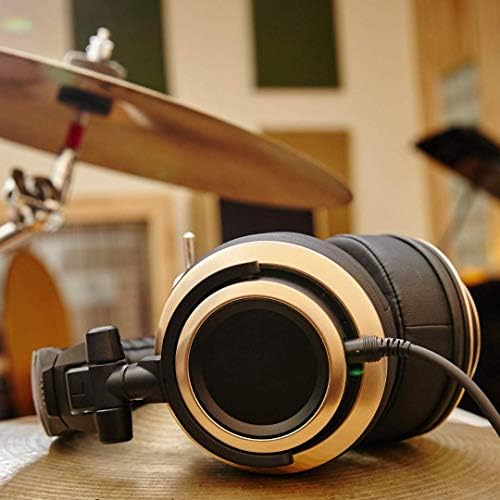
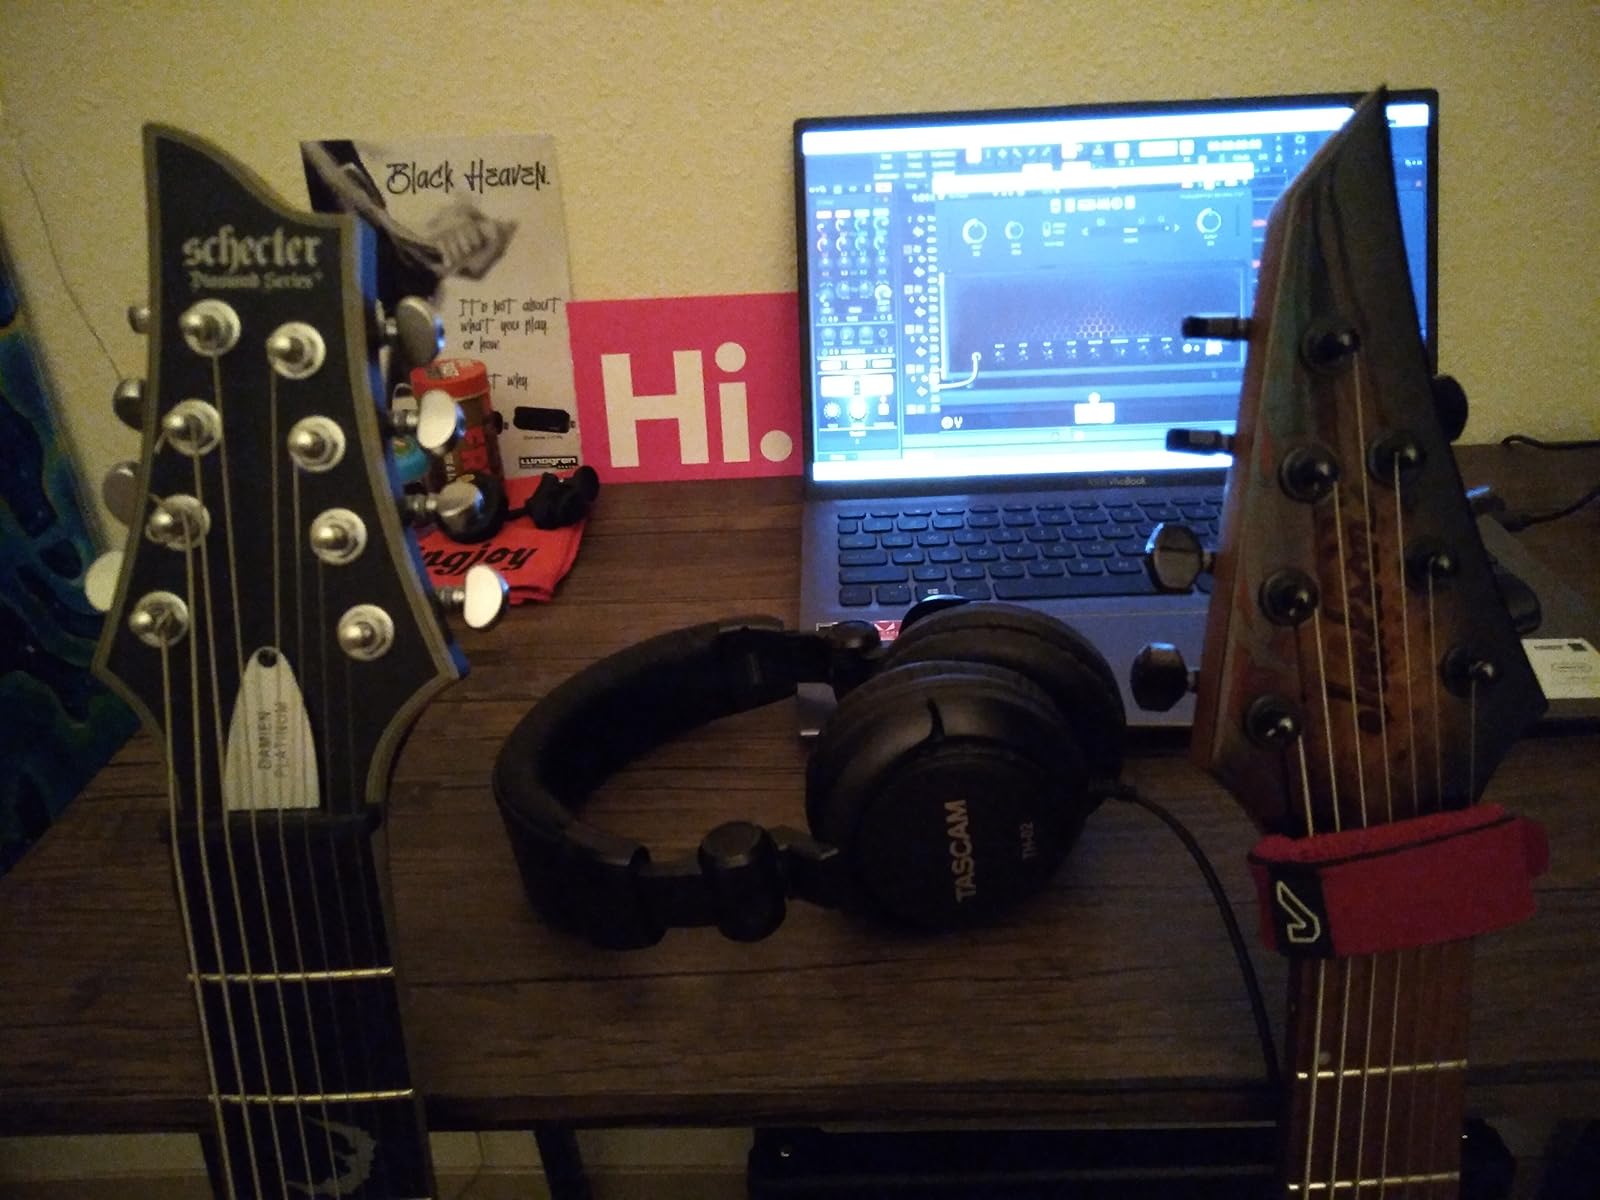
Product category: headphones
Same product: no